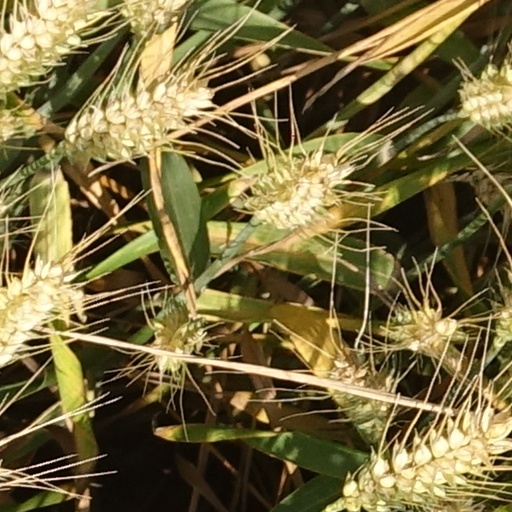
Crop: wheat